Jonathan Richman

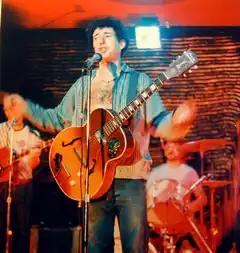
Jonathan Richman, live at the Soft Rock Cafe, Kitsilano, Vancouver, British Columbia, Canada (1984)

In the United Kingdom, Richman was recognised as a progenitor of the punk rock scene, and several of his singles became hits. "Roadrunner" reached number 11 in the UK Singles Chart, and its follow-up, the instrumental "Egyptian Reggae", made number 5 in late 1977. "Egyptian Reggae" was a version of Jamaican musician Earl Zero's reggae song "None Shall Escape the Judgment"; Zero was credited as co-writer on Richman's later versions of the track.